Anglo-American School of Sofia

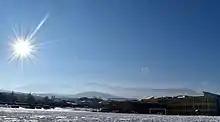
First Snow of the year at AAS

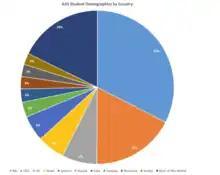
Student Demographics 2016-17

The Anglo-American School of Sofia is the largest international school in Bulgaria, with over 500 students. Students come from over 40 countries and the staff from more than 10. This gives the AAS an international culture and environment. Some students are enrolled into the school for a short period of time because of the nature of their parent's occupation and some stay in the school from K-12.